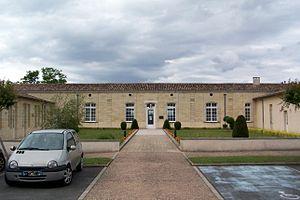
Mairie d'Abzac (Gironde, France)
Abzac est une commune du Sud-Ouest de la France, située dans le département de la Gironde, en région Nouvelle-Aquitaine.